Banijay Kids & Family

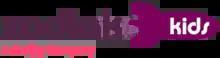
Zodiak Kids logo (2020–2021)

In April 2021, Banijay announced that they've acquired Paris-based French independent animation studio Monello Productions which was founded in 2013 by former Tele Images SVP Giorgio Welter from ITV Studios-owned Tetra Media Group, which was placed the acquired animation studio under Zodiak Kids and would continue to be independent along with their founder continuing to serve as the company's president.